Dixon Miniatures

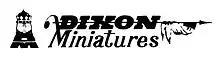
Original company logo, 1976

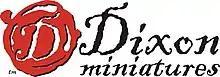
Current company logo

Dixon Miniatures is a British company that produces miniature figures for wargaming and role-playing games.